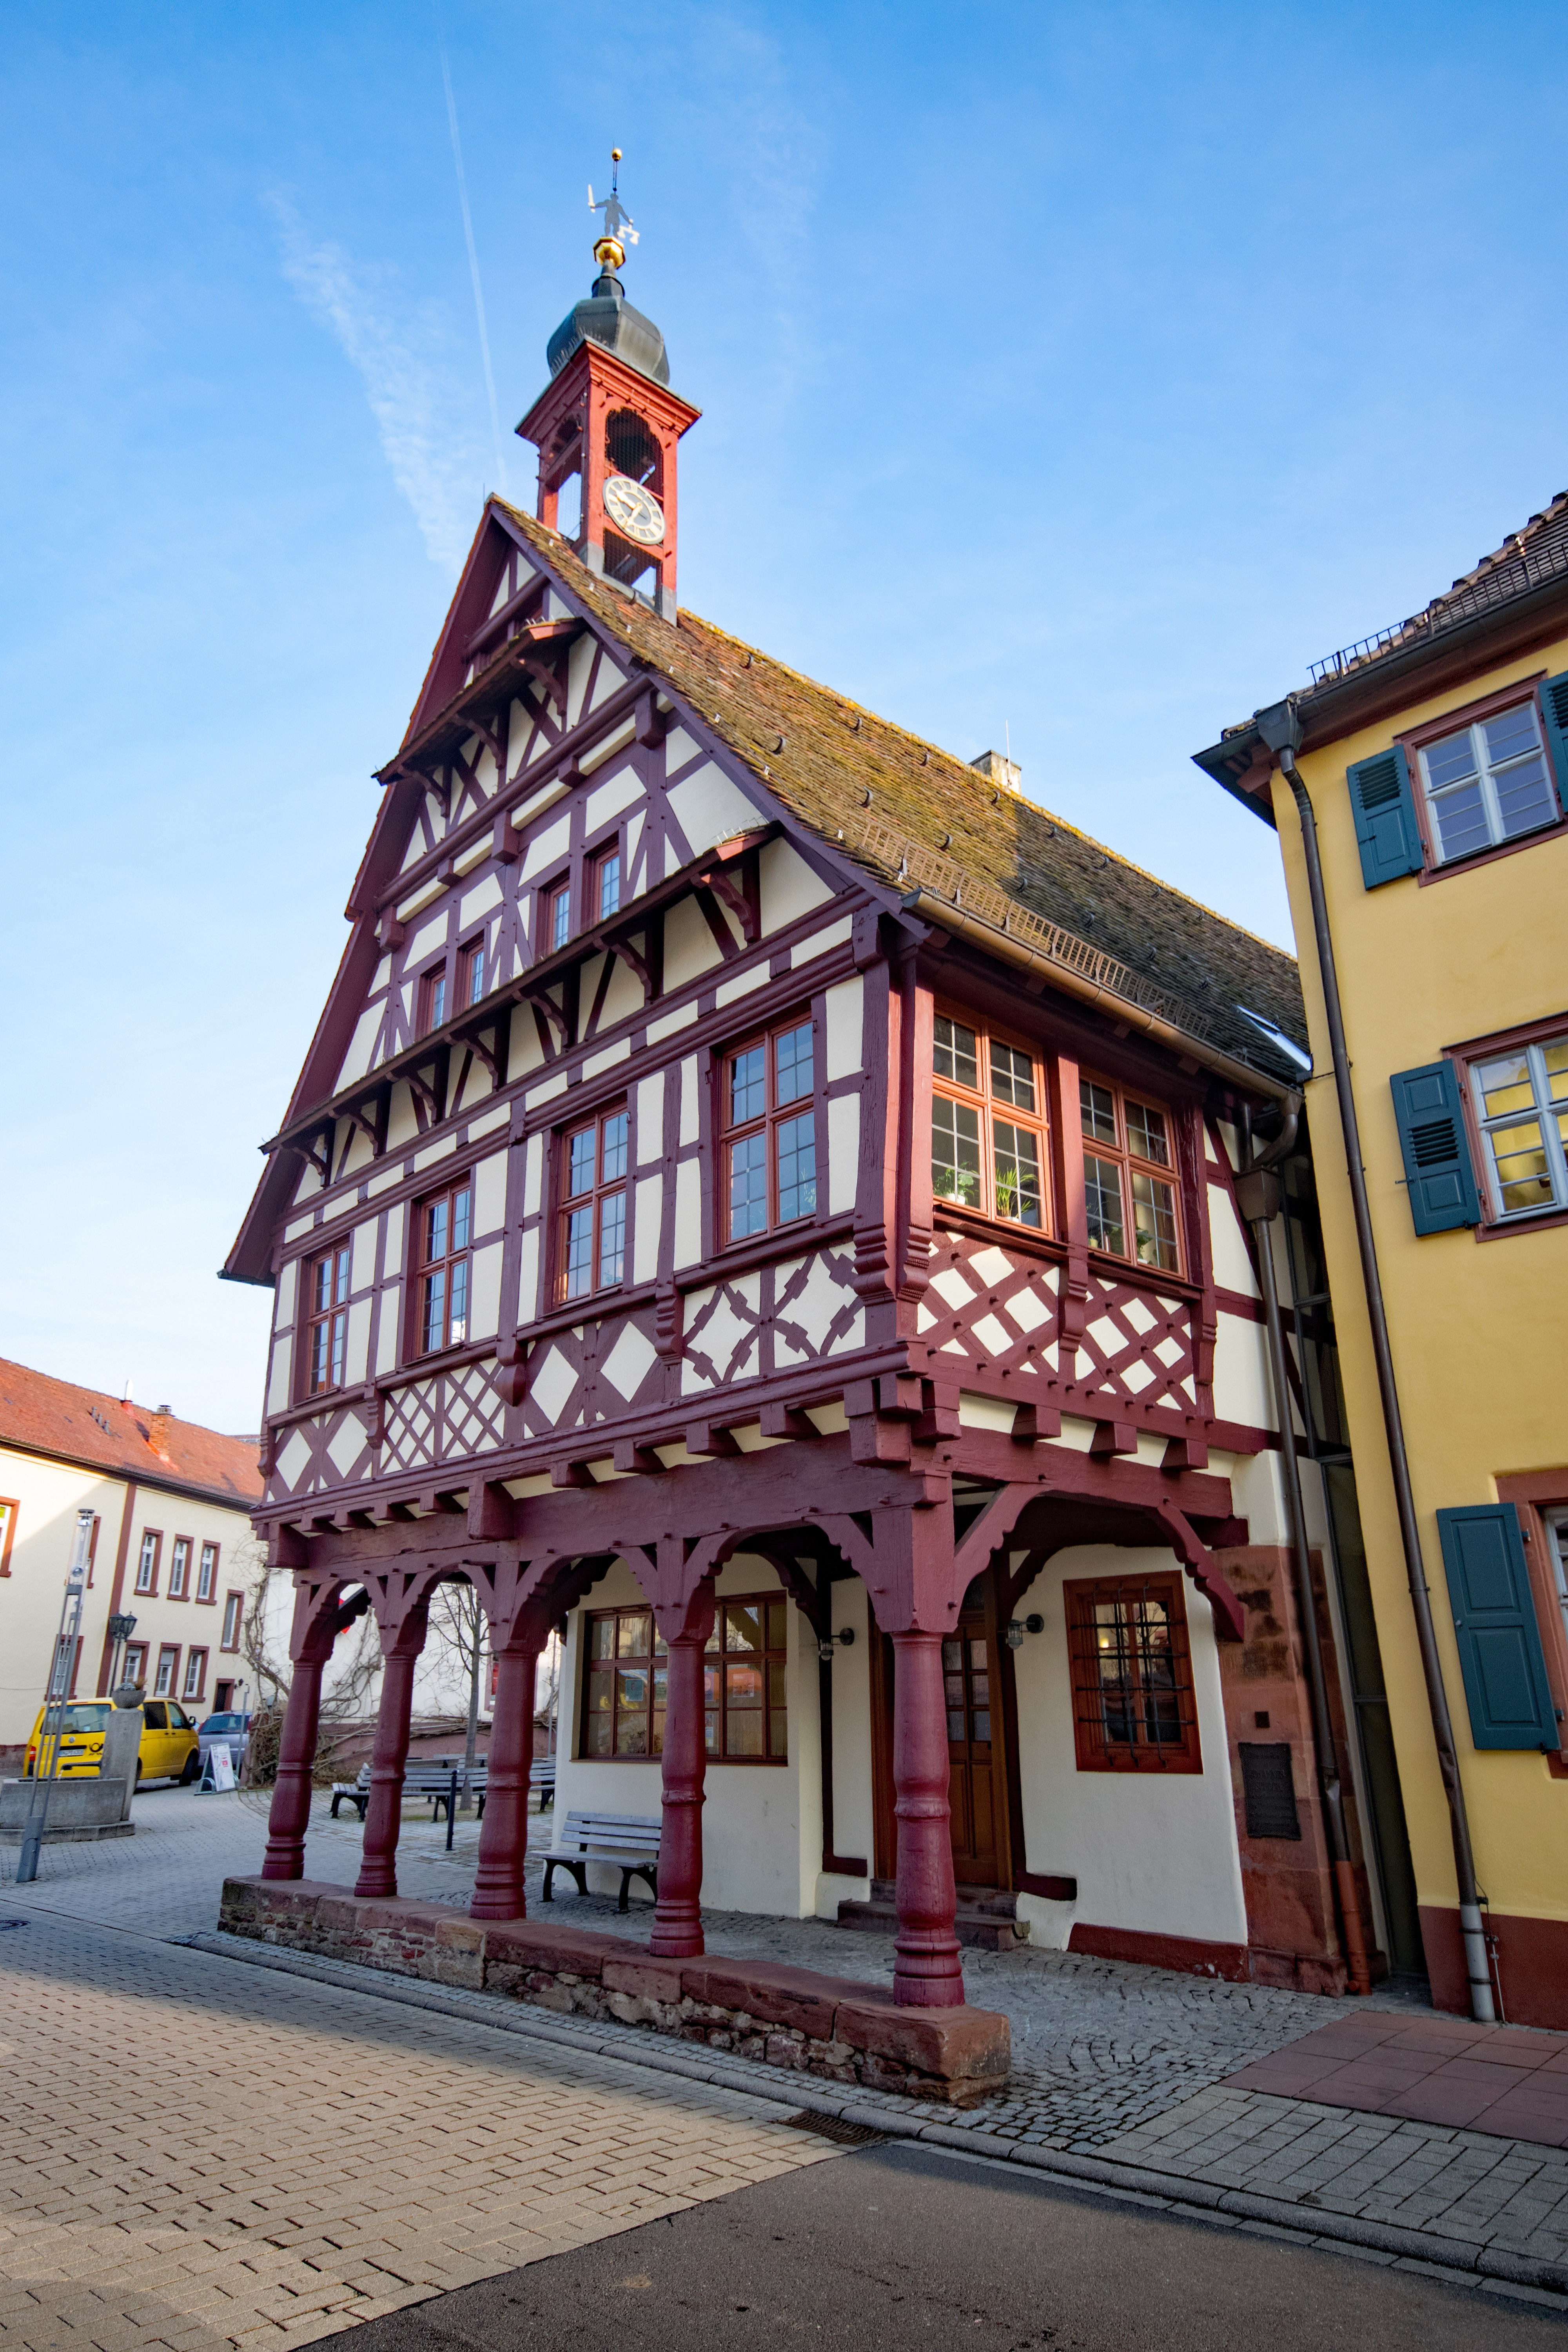
architecture, house, town, building, vacation, village, tower, landmark, facade, tourism, places of interest, old town, temple, germany, town hall, fachwerkhaus, country life, truss, baden wurttemberg, enz, king creek, k nigsbach stein